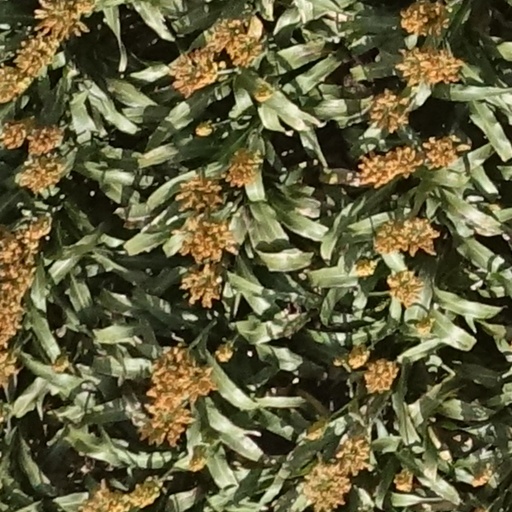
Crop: sorghum